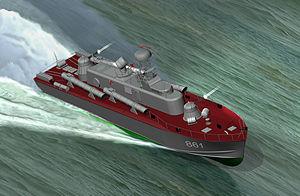
La classe Shershen, était le nom donné par l'OTAN à une classe de torpilleur construite pour la Marine soviétique et ses alliés.